Patricia Locke

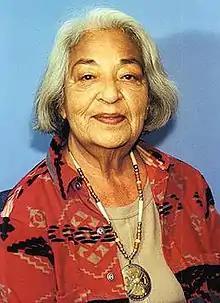

Patricia A. Locke (Tȟawáčhiŋ Wašté Wíŋ; January 21, 1928 – October 20, 2001) was a Native American educator, activist, and prominent member of the Baháʼí Faith. She worked closely with indigenous activists in supporting the American Indian Religious Freedom Act. After joining the Baháʼí Faith in 1988"," she was elected as the first Native American woman to serve on the National Spiritual Assembly of the Baháʼís of the United States.